Laci Mosley

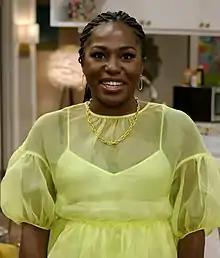
Mosley in June 2021

Laci Risë Mosley (born July 4, 1991) is an American actress, comedian and podcaster. She performs improv comedy at UCB Los Angeles and co-starred in the Pop comedy series "Florida Girls". Mosley is best known for her podcast "Scam Goddess", which focuses on historical and contemporary scams and cons. She was a cast member on "Florida Girls", "A Black Lady Sketch Show", "Lopez vs Lopez", and the "iCarly" revival series. As of 2025 Mosley is a main cast member on Fox comedy "Going Dutch" and the host of the television adaptation of her podcast of the same name, "Scam Goddess".